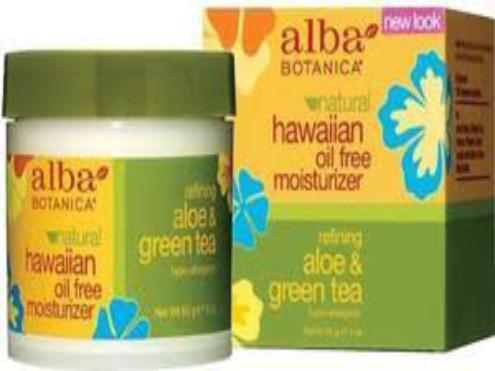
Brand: Alba Botanica
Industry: Necessities